University of Agricultural Sciences and Veterinary Medicine of Cluj-Napoca

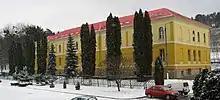
Faculty of Horticulture

The main campus is located in the city of Cluj-Napoca, close to the city centre. Few facilities are located outside the main campus, including several educational farms and field stations. The university has several student housing areas, most notable being "Haşdeu" with 4 dormitories buildings. The university holds an extension in Viterbo, Italy.